Viktor Kosenko

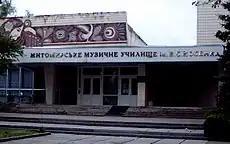
Zhytomyr Music College, today named after Viktor Kosenko.

After graduating from the conservatory in 1918 Kosenko joined his family in Zhytomyr, at that time the cultural center of the Volyn province. The following year he began teaching piano classes and music theory at the Music Technicum, later becoming director of the Zhytomyr Music School. In February 1920, Kosenko married Angelina Kanepp. His love and deep admiration for her was such that he used to write to her almost every day and was disappointed if for any reason she could not reply to him as fast as he wished. The pieces created between 1919 and 1924 convey deep lyrical feelings, hence the reason he dedicated almost all of his output to her.